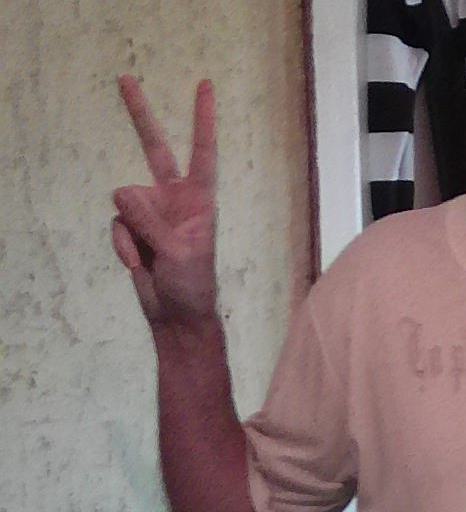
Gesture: peace